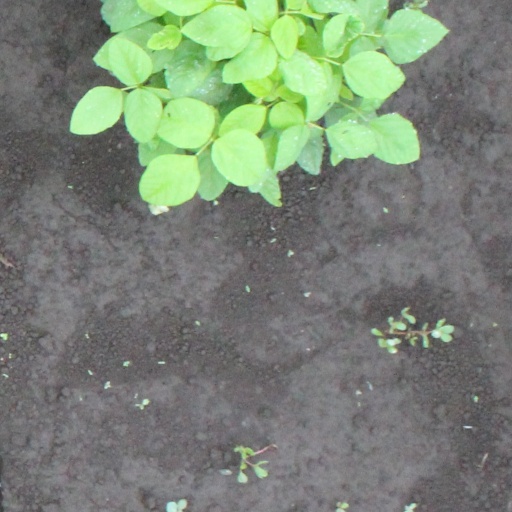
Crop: soybean